Pesek Zman

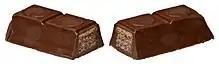
An Elite brand Pesek Zman Big Bite candy bar, split open

Pesek Zman is Elite's most famous product. Elite invests substantially in advertising the product. Its leading slogan is: "Take Pesek Zman (time out), a sweet moment in life". The advertisements of Pesek Zman mainly deal with sport themes.